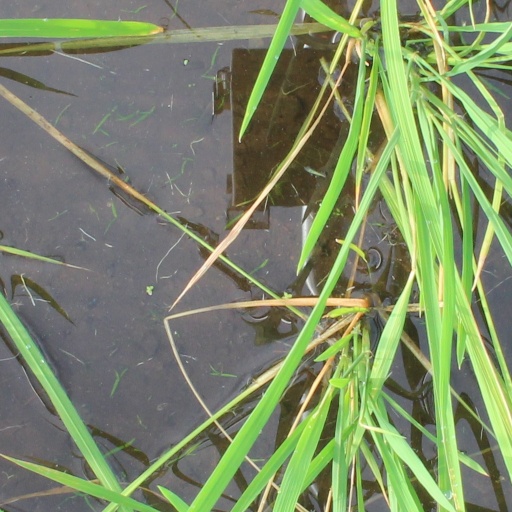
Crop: rice